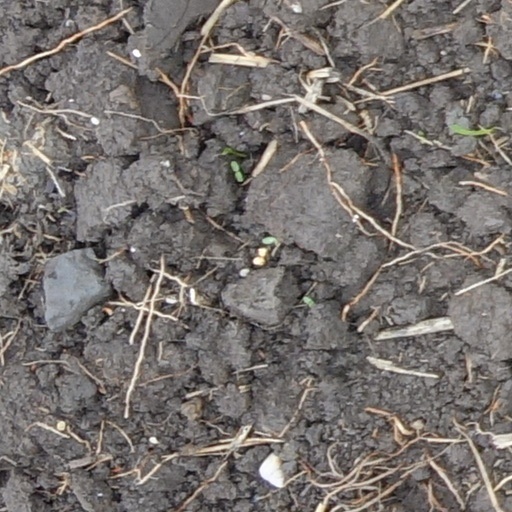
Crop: wheat